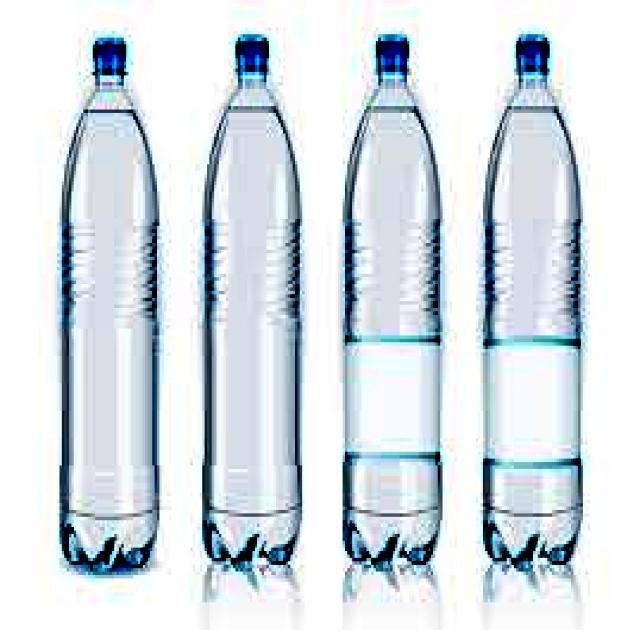
Label: Plastic